Cappella Paolina

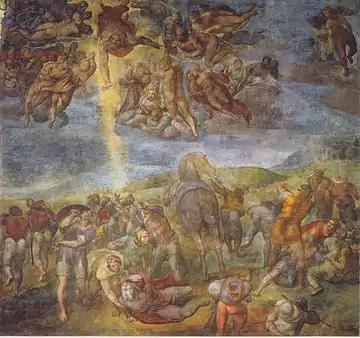
Michelangelo, "The Conversion of Saul"

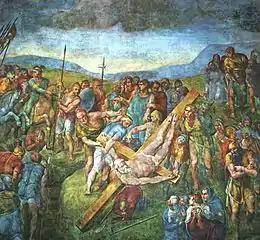
Cappella Paolina

Even before the unveiling of Michelangelo's "Last Judgment", Paul III had already decided that Michelangelo, who desperately wanted to fulfill his contract with the della Rovere for the Tomb of Pope Julius II, must paint the frescoes of the Cappella Paolina. This is shown by a letter dated October 12, 1541 from Cardinal Alexander Farnese, Paul III's nephew, to Bishop Marco Vigerio which discusses the paintings to be carried out in the "New Chapel."